Cover-up

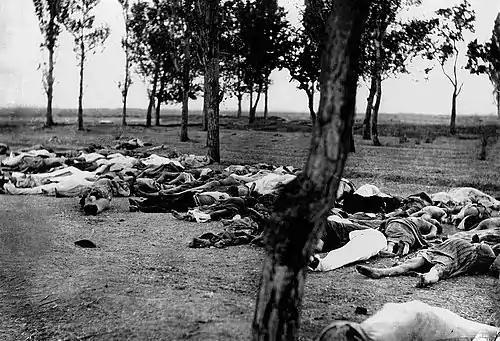
The Ottoman government attempted to ban foreigners from taking photographs such as this one of Armenian genocide victims in an effort to cover up the genocide.

A cover-up is an attempt, whether successful or not, to conceal evidence of wrongdoing, error, incompetence, or other embarrassing information. Research has distinguished personal cover-ups (covering up one's own misdeeds) from relational cover-ups (covering up someone else's misdeeds).